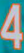
Number: 4